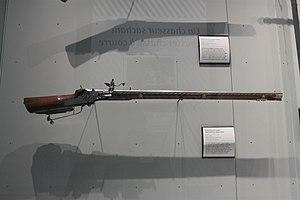
Arquebuse à rouet, Nuremberg, 1671. Dépôt du Musée de l'Armée. Inv
Ce lexique des armes à feu recense les termes et expressions techniques propres aux armes à feu. Il aborde également des notions historique ainsi que les évolutions liées aux progrès techniques.